Ramesh Srivastava

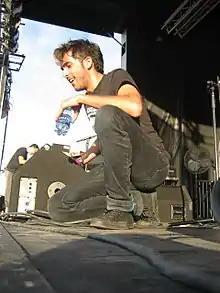
Srivastava performing with Voxtrot, 2007

Ramesh McLean Srivastava (born June 26, 1983) is an American singer and songwriter. He is perhaps best known as the lead vocalist of the indie rock band Voxtrot, active from 2003 to 2010. After the dissolution of Voxtrot, Srivastava has also released solo material under his name, including his debut album, "The King", in 2014.